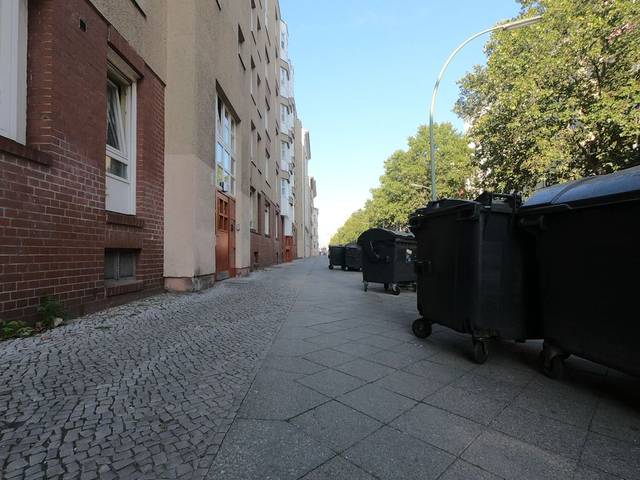
Region: Germany
Coordinates: 52.499, 13.369